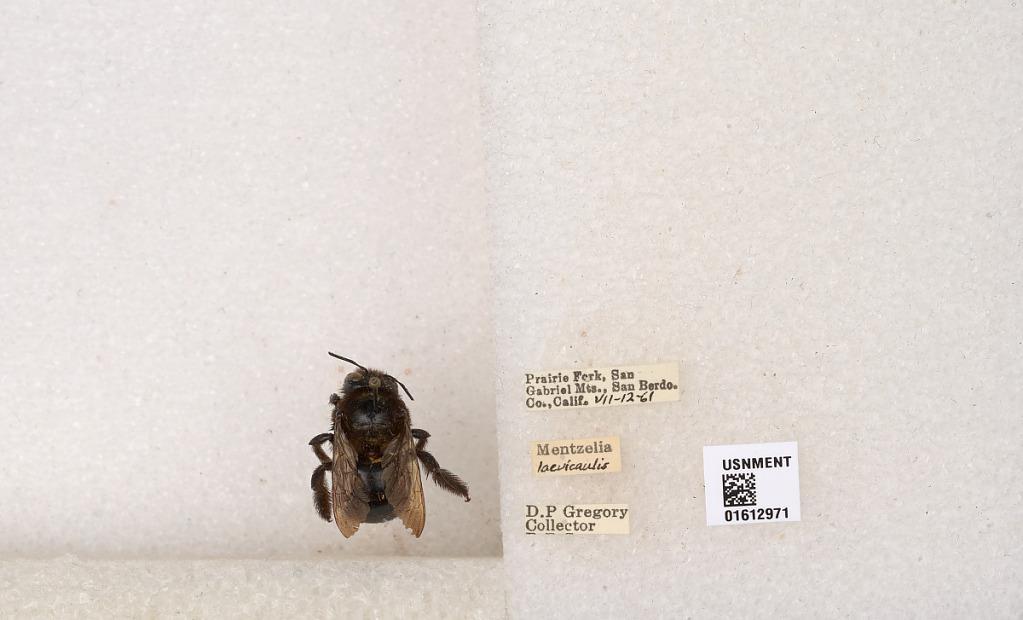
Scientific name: Xylocopa (Notoxylocopa) tabaniformis orpifex Smith
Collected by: D. Gregory
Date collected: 1961-7-12
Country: United States
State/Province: California
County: San Bernardino
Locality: Prairie Fork, San Gabriel Mountains
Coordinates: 34.3167, -117.633